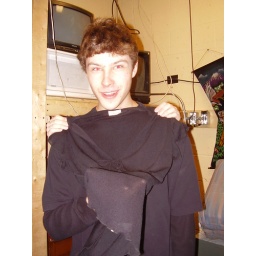
we had fun looking at all the clothes that have been left in the tech office